Opposition to United States involvement in the Vietnam War

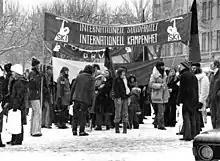
Anti-Vietnam War demonstrations in Lund, Sweden in the late 1960s and early 1970s

Women were a large part of the anti-war movement, even though they were sometimes relegated to second-class status within the organizations or faced sexism within opposition groups. Some leaders of anti-war groups viewed women as sex objects or secretaries, not actual thinkers who could contribute positively and tangibly to the group's goals, or believed that women could not truly understand and join the anti-war movement because they were unaffected by the draft. Women involved in opposition groups disliked the romanticism of the violence of both the war and the anti-war movement that was common amongst male war protesters. Despite the inequalities, participation in various antiwar groups allowed women to gain experience with organizing protests and crafting effective anti-war rhetoric. These newfound skills combined with their dislike of sexism within the opposition movement caused many women to break away from the mainstream anti-war movement and create or join women's anti-war groups, such as Another Mother for Peace, Women's International League for Peace and Freedom (WILPF), and Women Strike for Peace (WSP), also known as Women For Peace. Female soldiers serving in Vietnam joined the movement to battle the war and sexism, racism, and the established military bureaucracy by writing articles for anti-war and anti-military newspapers.